Ford Torino

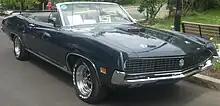
1970 Ford Torino GT convertible

The 1970 Torino had more prominent long hood short deck styling, and was longer, lower and wider than the 1969 models. All models had a lower and less formal roofline compared to previous years. The windshield rake was increased, and the SportsRoof models had an even flatter fastback roofline. The Torino had a pointed front end and overall styling appeared much more aerodynamic than years previous. The grille covered the full width of the front fascia and surrounded the quad headlights. The front fender line extended to front door, sloping downward and gradually disappearing in the quarter panel. Both front and rear bumpers were slim tight fitting chromed units, that followed the body lines. The taillights were situated in the rear panel above the bumper, and were now long rectangular units with rounded outer edges.